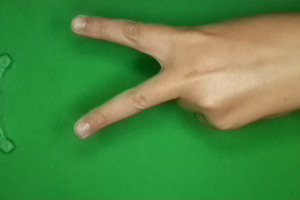
Label: scissors